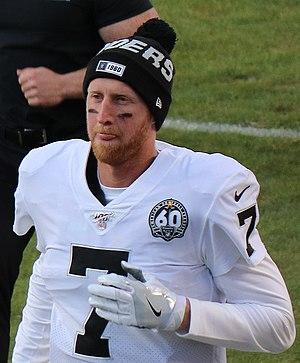
Mike Glennon, né le 12 décembre 1989 dans le Comté de Fairfax, est américain, joueur professionnel de football américain, occupant principalement comme réserviste, le poste de quarterback au sein de la franchise des Raiders d'Oakland de la National Footabll League.